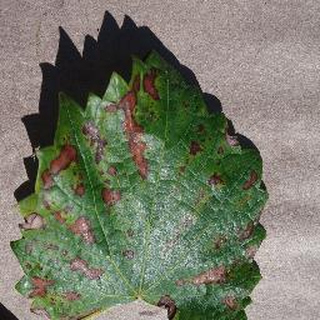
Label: grape_esca_black_measles